Assault of the Killer Bimbos

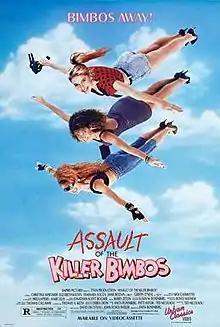
VHS cover art

Assault of the Killer Bimbos is a 1988 American comedy film starring Elizabeth Kaitan, Christina Whitaker, and Tammara Souza.